The Breeders

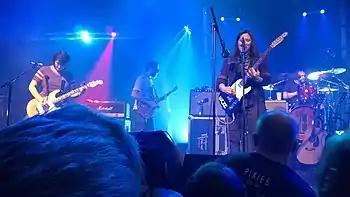
The Breeders performing in Paris, France in 2017.

"Mountain Battles" was released in April 2008 on 4AD. It features Kim and Kelley, Jose Medeles, and Mando Lopez. They went to Refraze Recording Studio in Dayton, Ohio to record and mix the majority of the tracks.